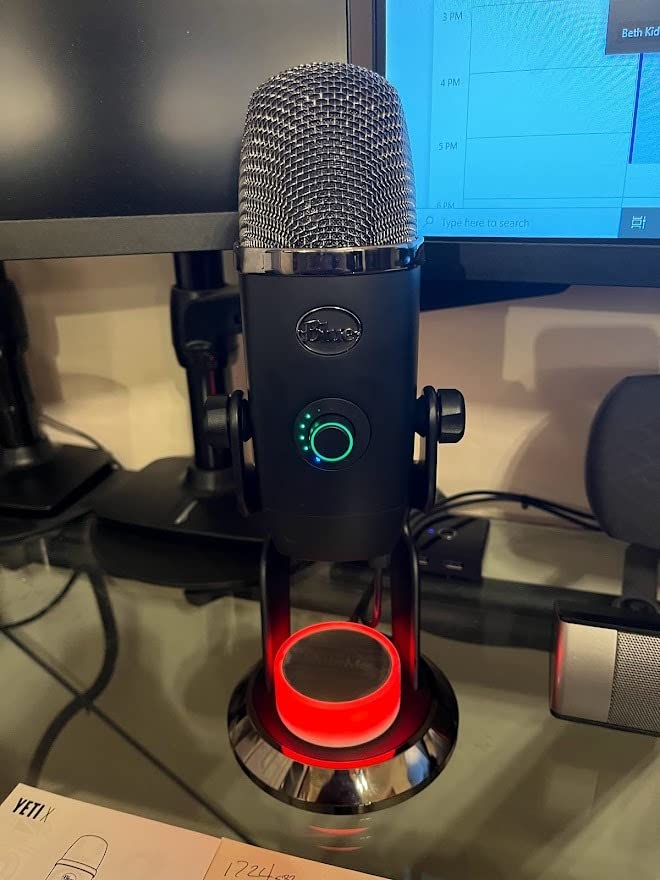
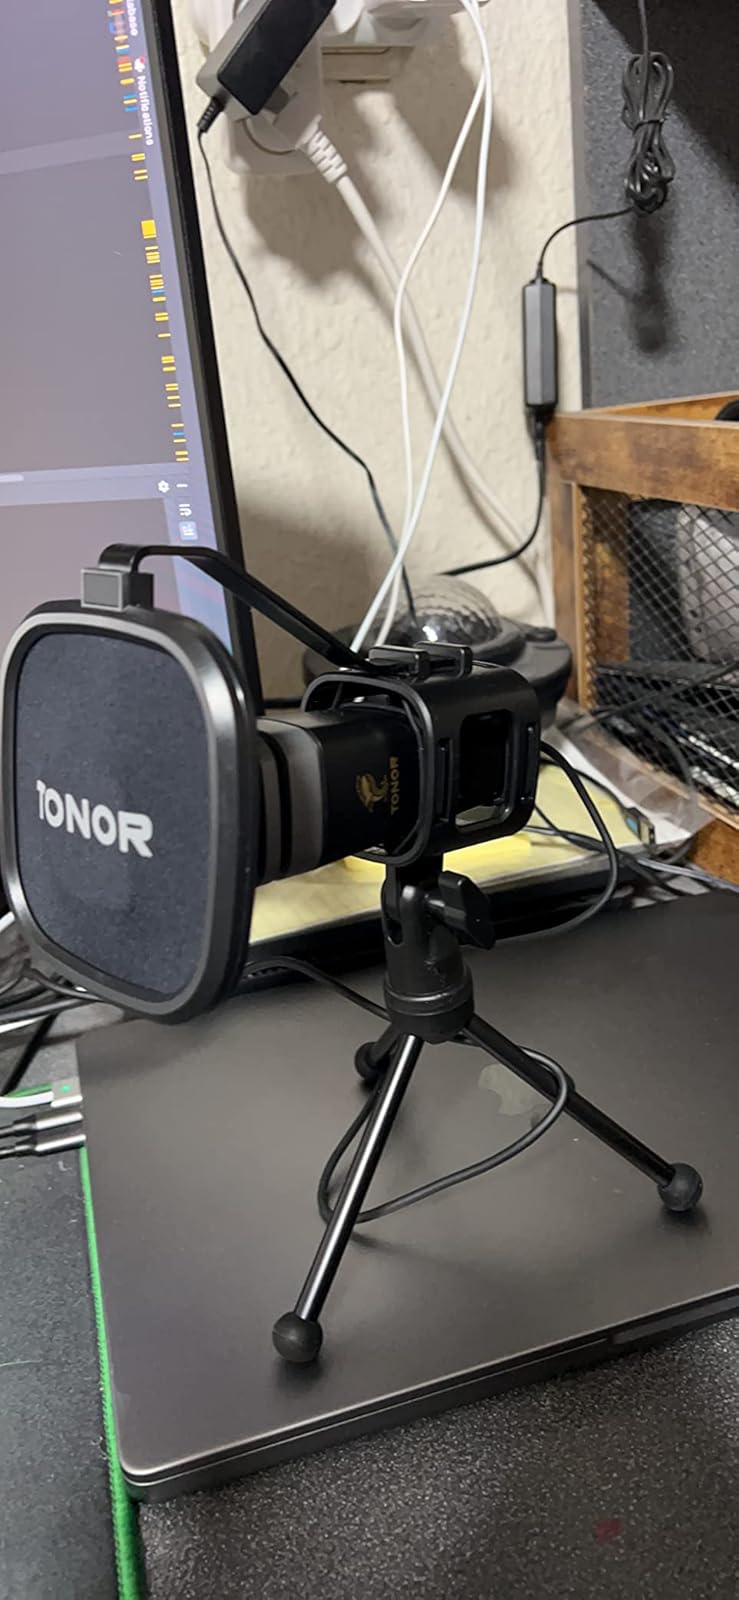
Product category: microphone
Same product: no